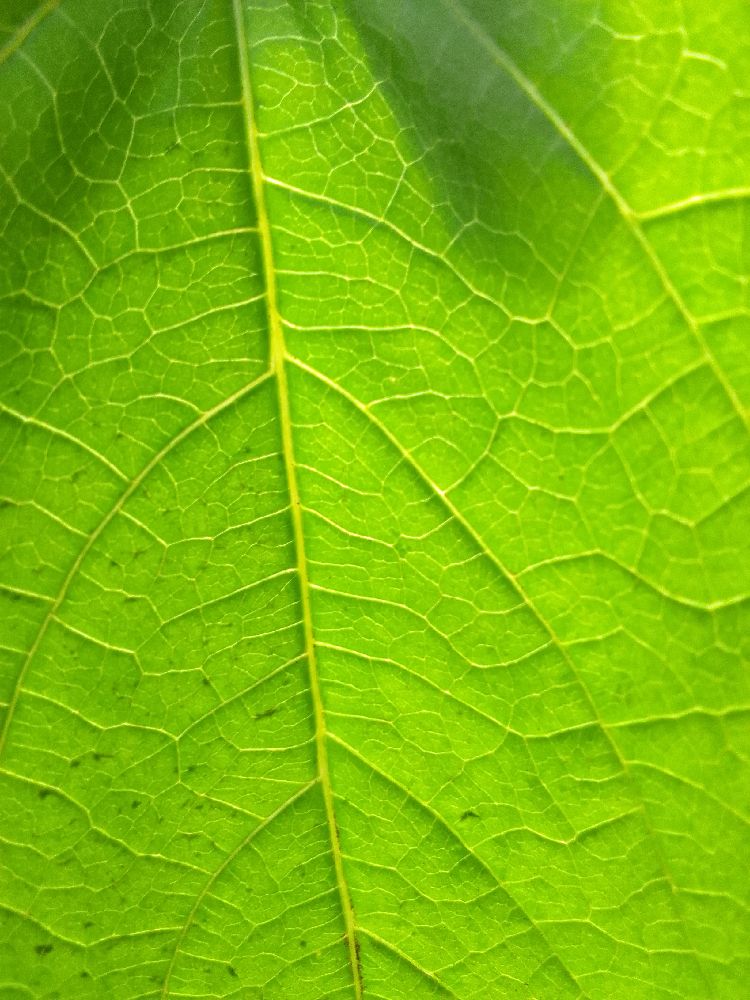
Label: healthy